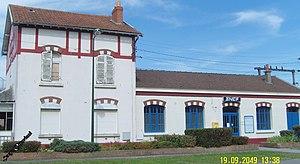
Biache-Saint-Vaast la gare
La gare de Biache-Saint-Vaast est une gare ferroviaire française de la ligne de Paris-Nord à Lille, située sur le territoire de la commune de Biache-Saint-Vaast dans le département du Pas-de-Calais, en région Hauts-de-France.
En Belgique et en France, les gares de la reconstruction sont un ensemble de gares construites au lendemain de la Première Guerre mondiale pour remplacer des bâtiments détruits ou gravement endommagés lors du conflit. Un certain nombre de ces gares possédaient un plan ou des éléments communs entre-elles qui ont été utilisés uniquement pour ces gares ; elles sont désignées bâtiment type « Reconstruction ».
Biache-Saint-Vaast, est une commune française située dans le département du Pas-de-Calais en région Hauts-de-France.